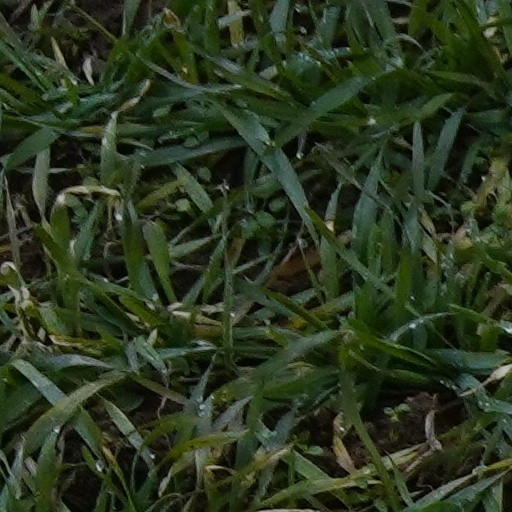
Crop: wheat